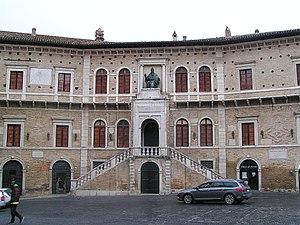
Les Marches sont une région d'Italie centrale dont le siège se situe dans la Ville portuaire d'Ancône, et qui compte 1,528 210 millions d'habitants sur 9 401,38 km² au 30 avril 2018.